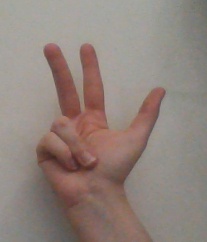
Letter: al